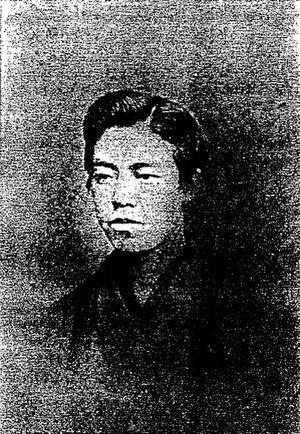
Masanao Gotō, 6 mars 1857 - 9 juillet 1908, est un léprologue japonais, fils du premier Shobun Gotō et appelé le second Shobun Gotō. il consacre sa vie aux lépreux au Japon et sur l'île de Molokai au royaume de Hawaï.